Southport Botanic Gardens

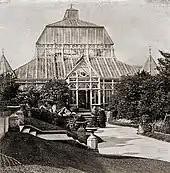
Southport Botanic Gardens glasshouse, taken during the 1920s

The gardens closed in 1932, as plans had been drawn up for housing development, but were saved from being sold by the Southport Corporation. They reopened on 28 August 1937 as "The Botanic Gardens and King George Playing Fields". Today, the park's name has been reverted to Botanic Gardens.